Great Tew

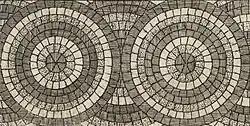
Herman Moll's 1724 engraving of the Roman mosaic at the Beaconsfield villa

Evidence that the area has been inhabited since at least the Bronze Age includes a barrow about south of the village. Under Roman rule, a villa connected to a road was located southeast of the village at what is now Beaconsfield Farm. The villa was rediscovered in the 17th century and excavations have subsequently revealed a hypocaust and mosaic floors, pottery from the 3rd and 4th centuries, and some evidence that Roman occupation may have begun early in the 2nd century.